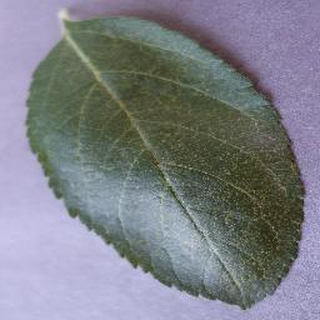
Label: healthy_apple